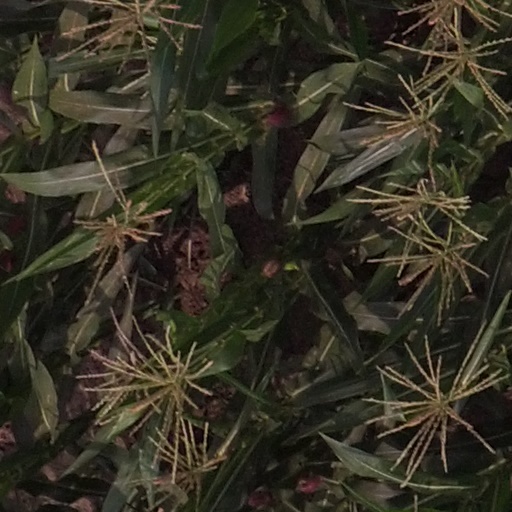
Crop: maize; corn